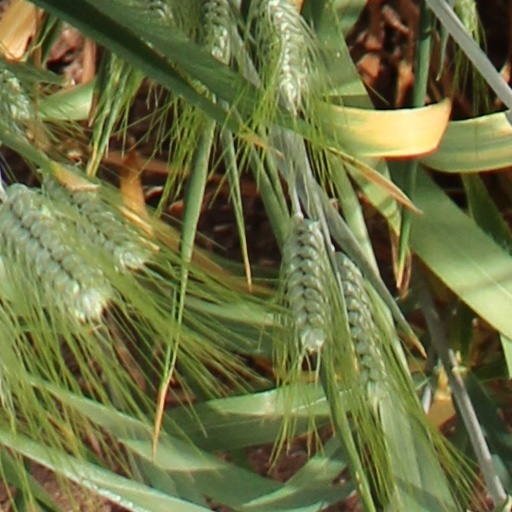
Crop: wheat